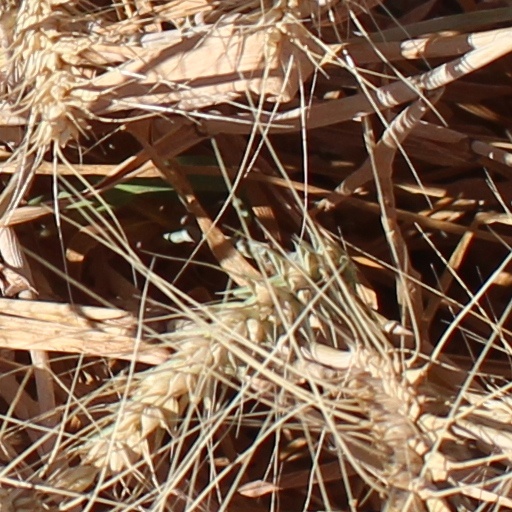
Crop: wheat